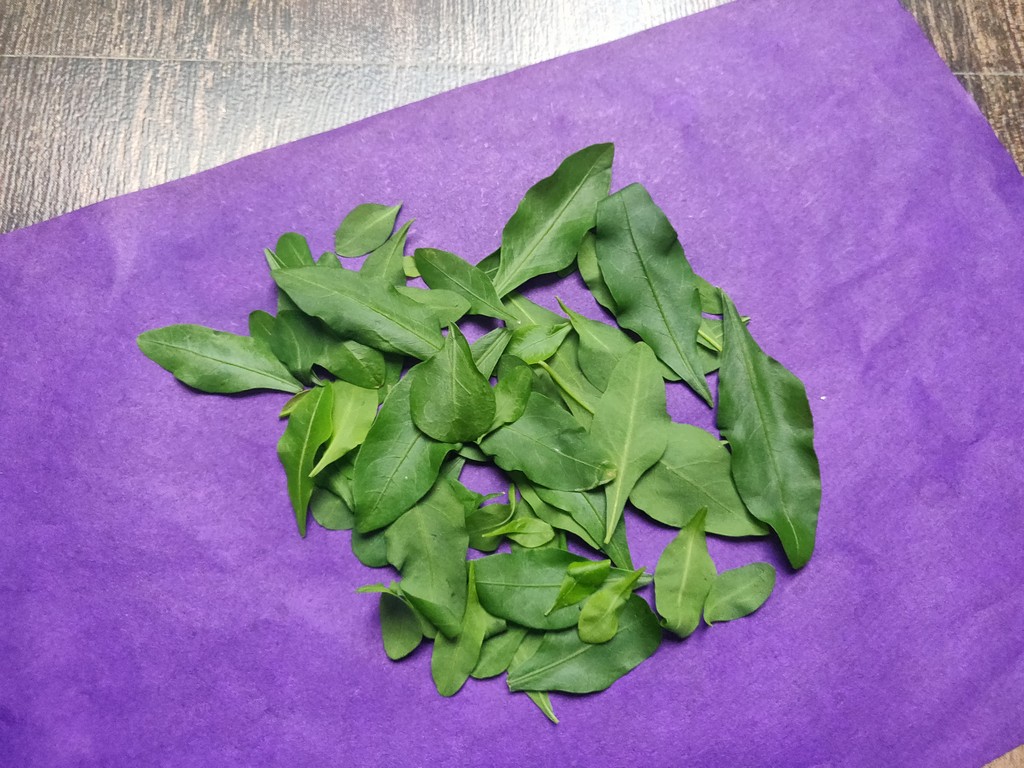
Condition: Healthy
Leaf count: multiple
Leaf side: unknown